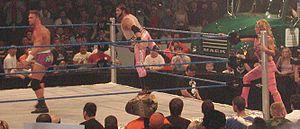
Rico Constantino est un catcheur professionnel travaillant à la World Wrestling Entertainment entre 2000 et 2006. Il travaille actuellement pour le promotion Future Stars of Wrestling à Las Vegas dans le Nevada.
Jacquelyn Gayda-Haas est une catcheuse professionnelle américaine et valet, en contrat avec les banches de lutte professionnelle de Raw et WWE SmackDown, de la World Wrestling Entertainment et dans celle de la Total Nonstop Action Wrestling. Un contrat avec la WWE lui a été proposé après qu'elle eut gagné dans l'émission de télé-réalité Tough Enough.